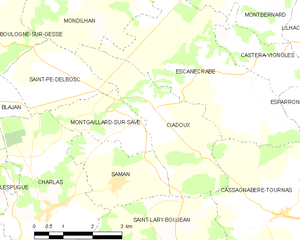
Ciadoux est une commune française située dans le département de la Haute-Garonne, en région Occitanie.